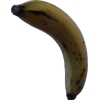
Label: banana